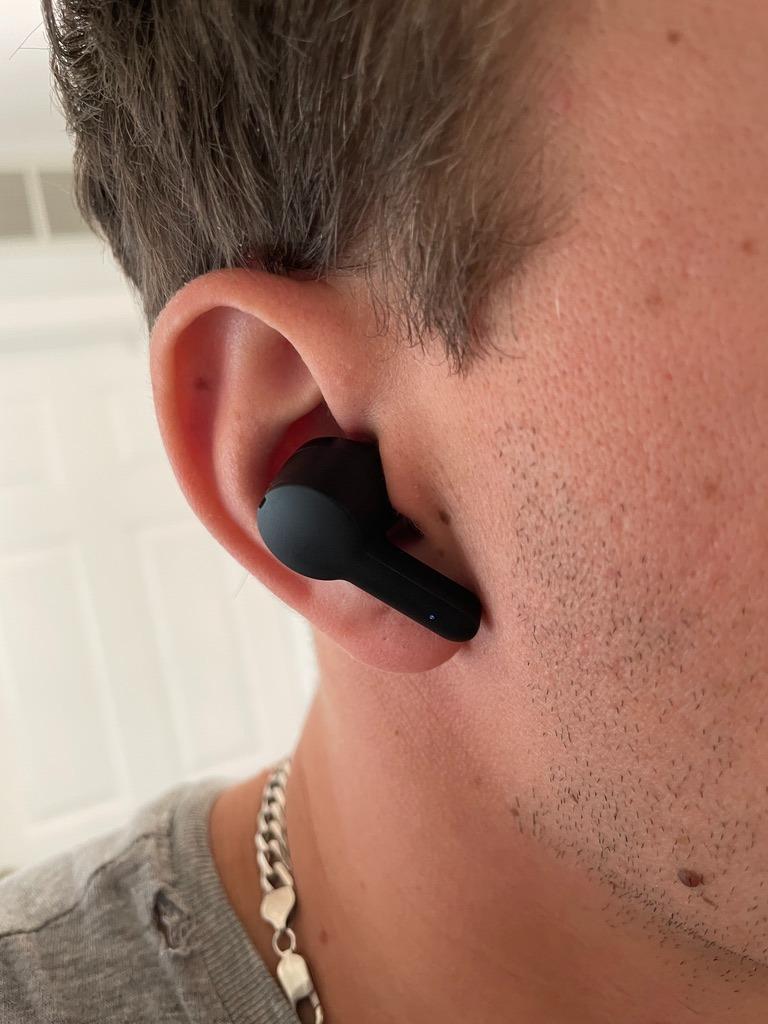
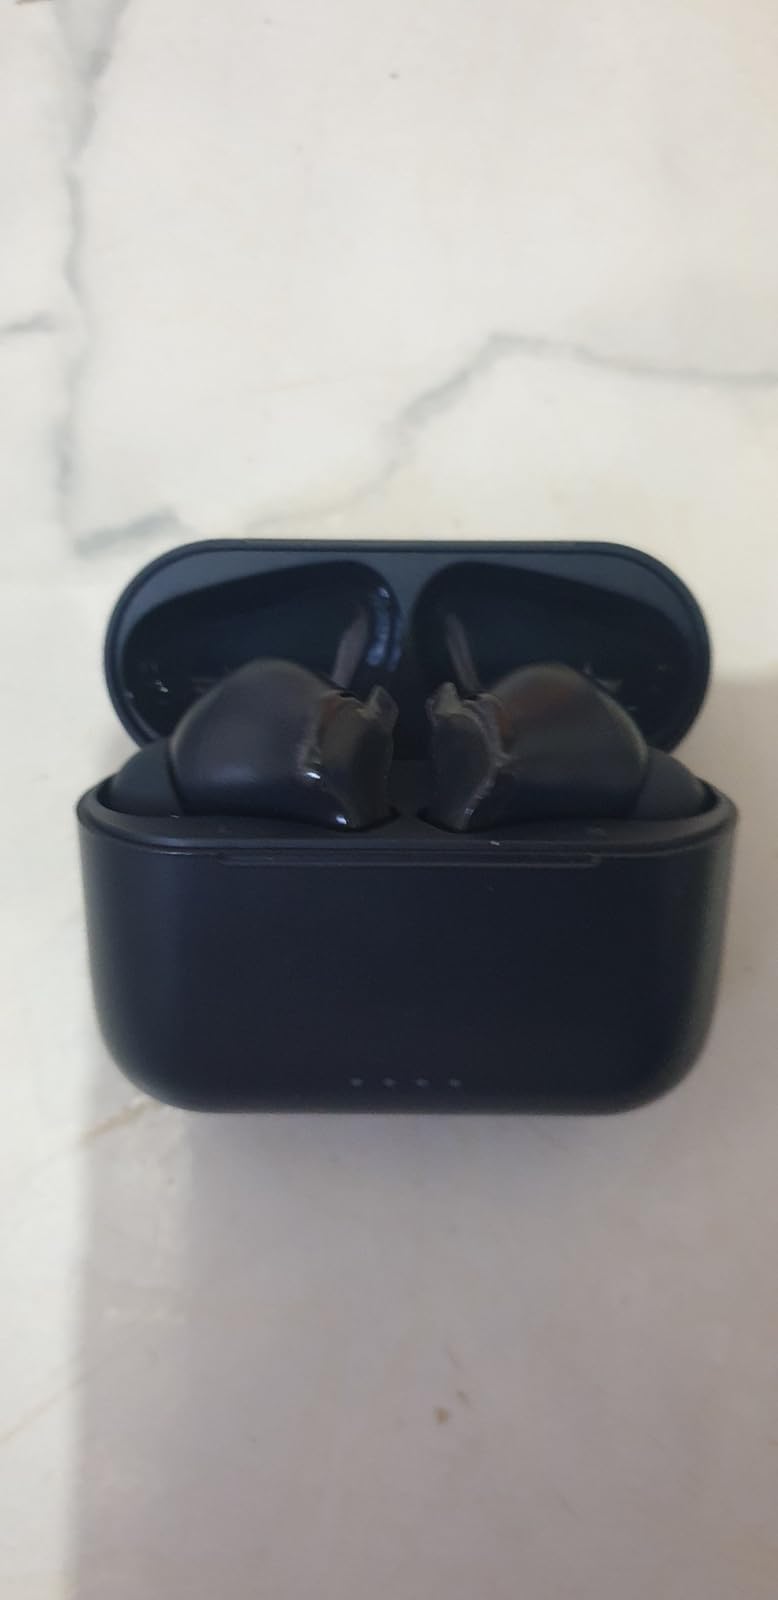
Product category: earbuds
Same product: no